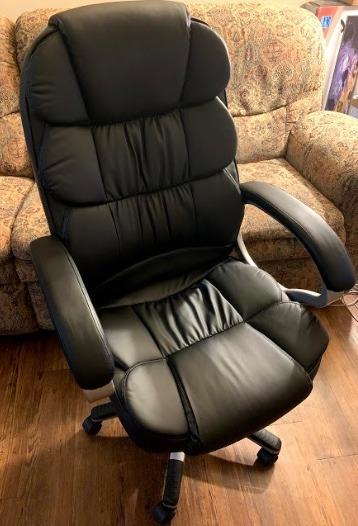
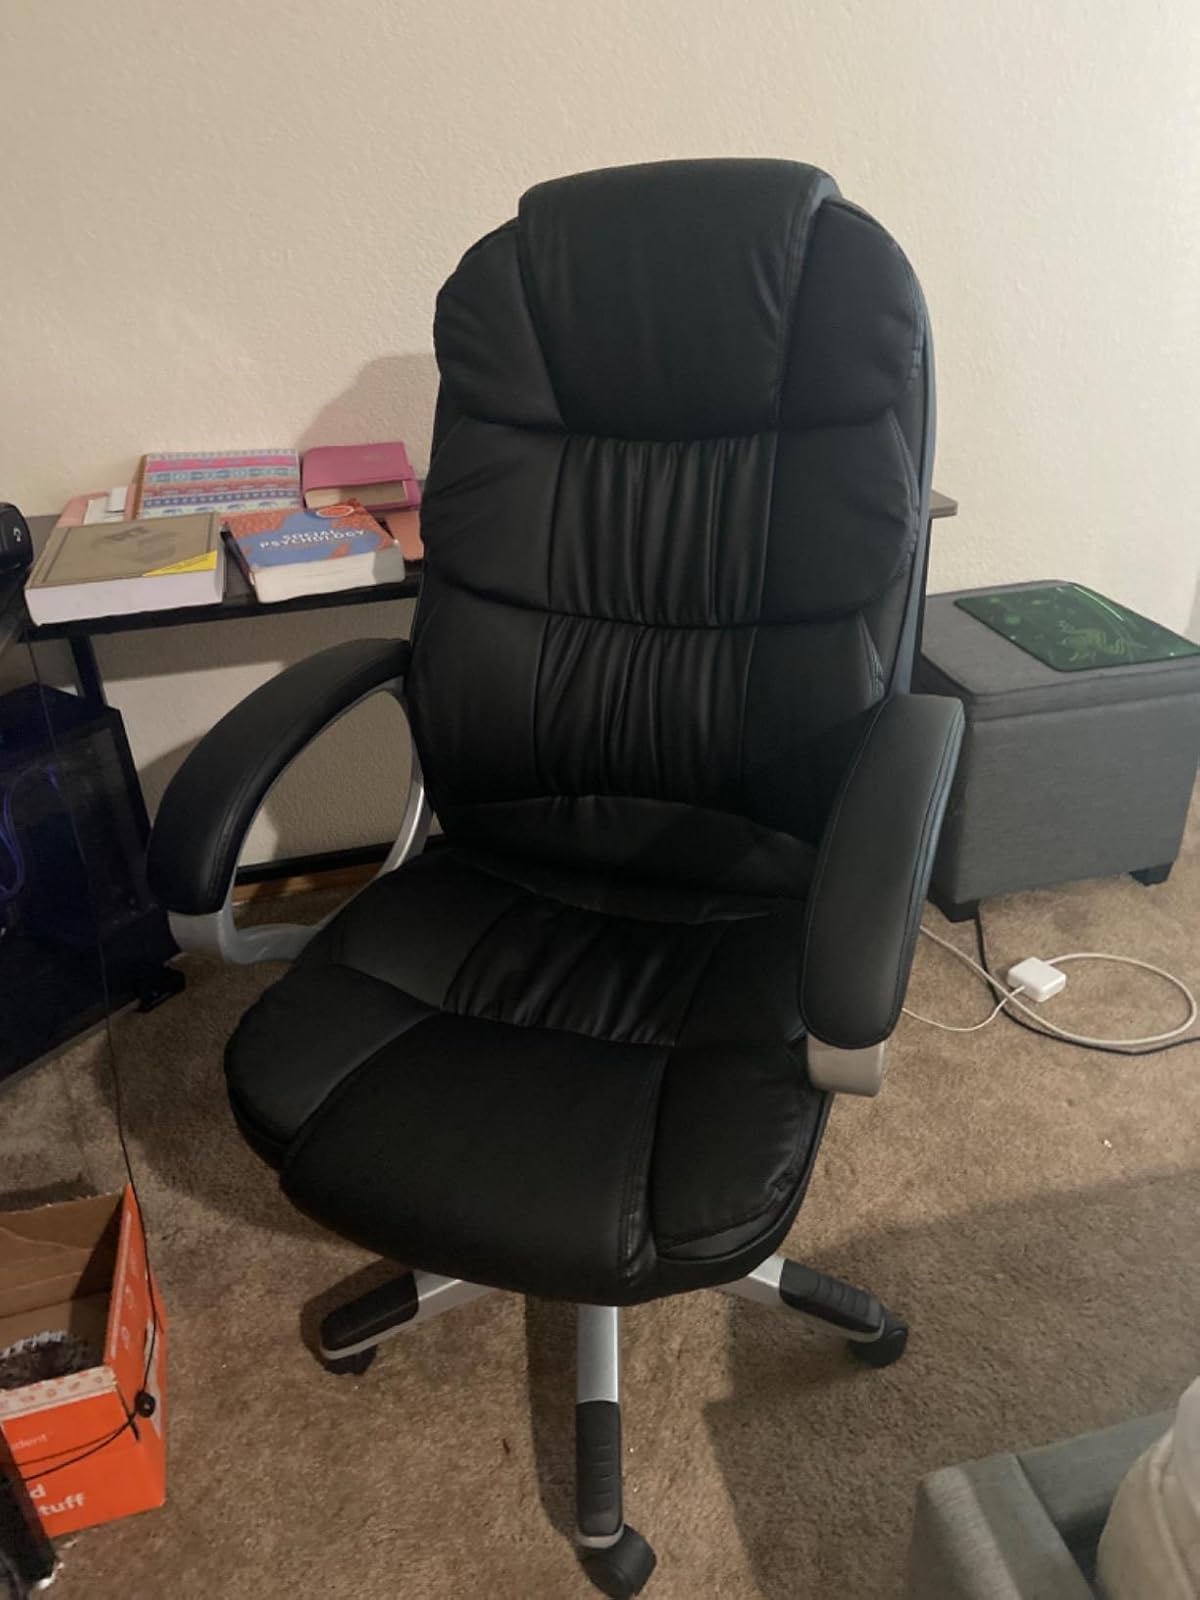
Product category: items_chair
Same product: yes